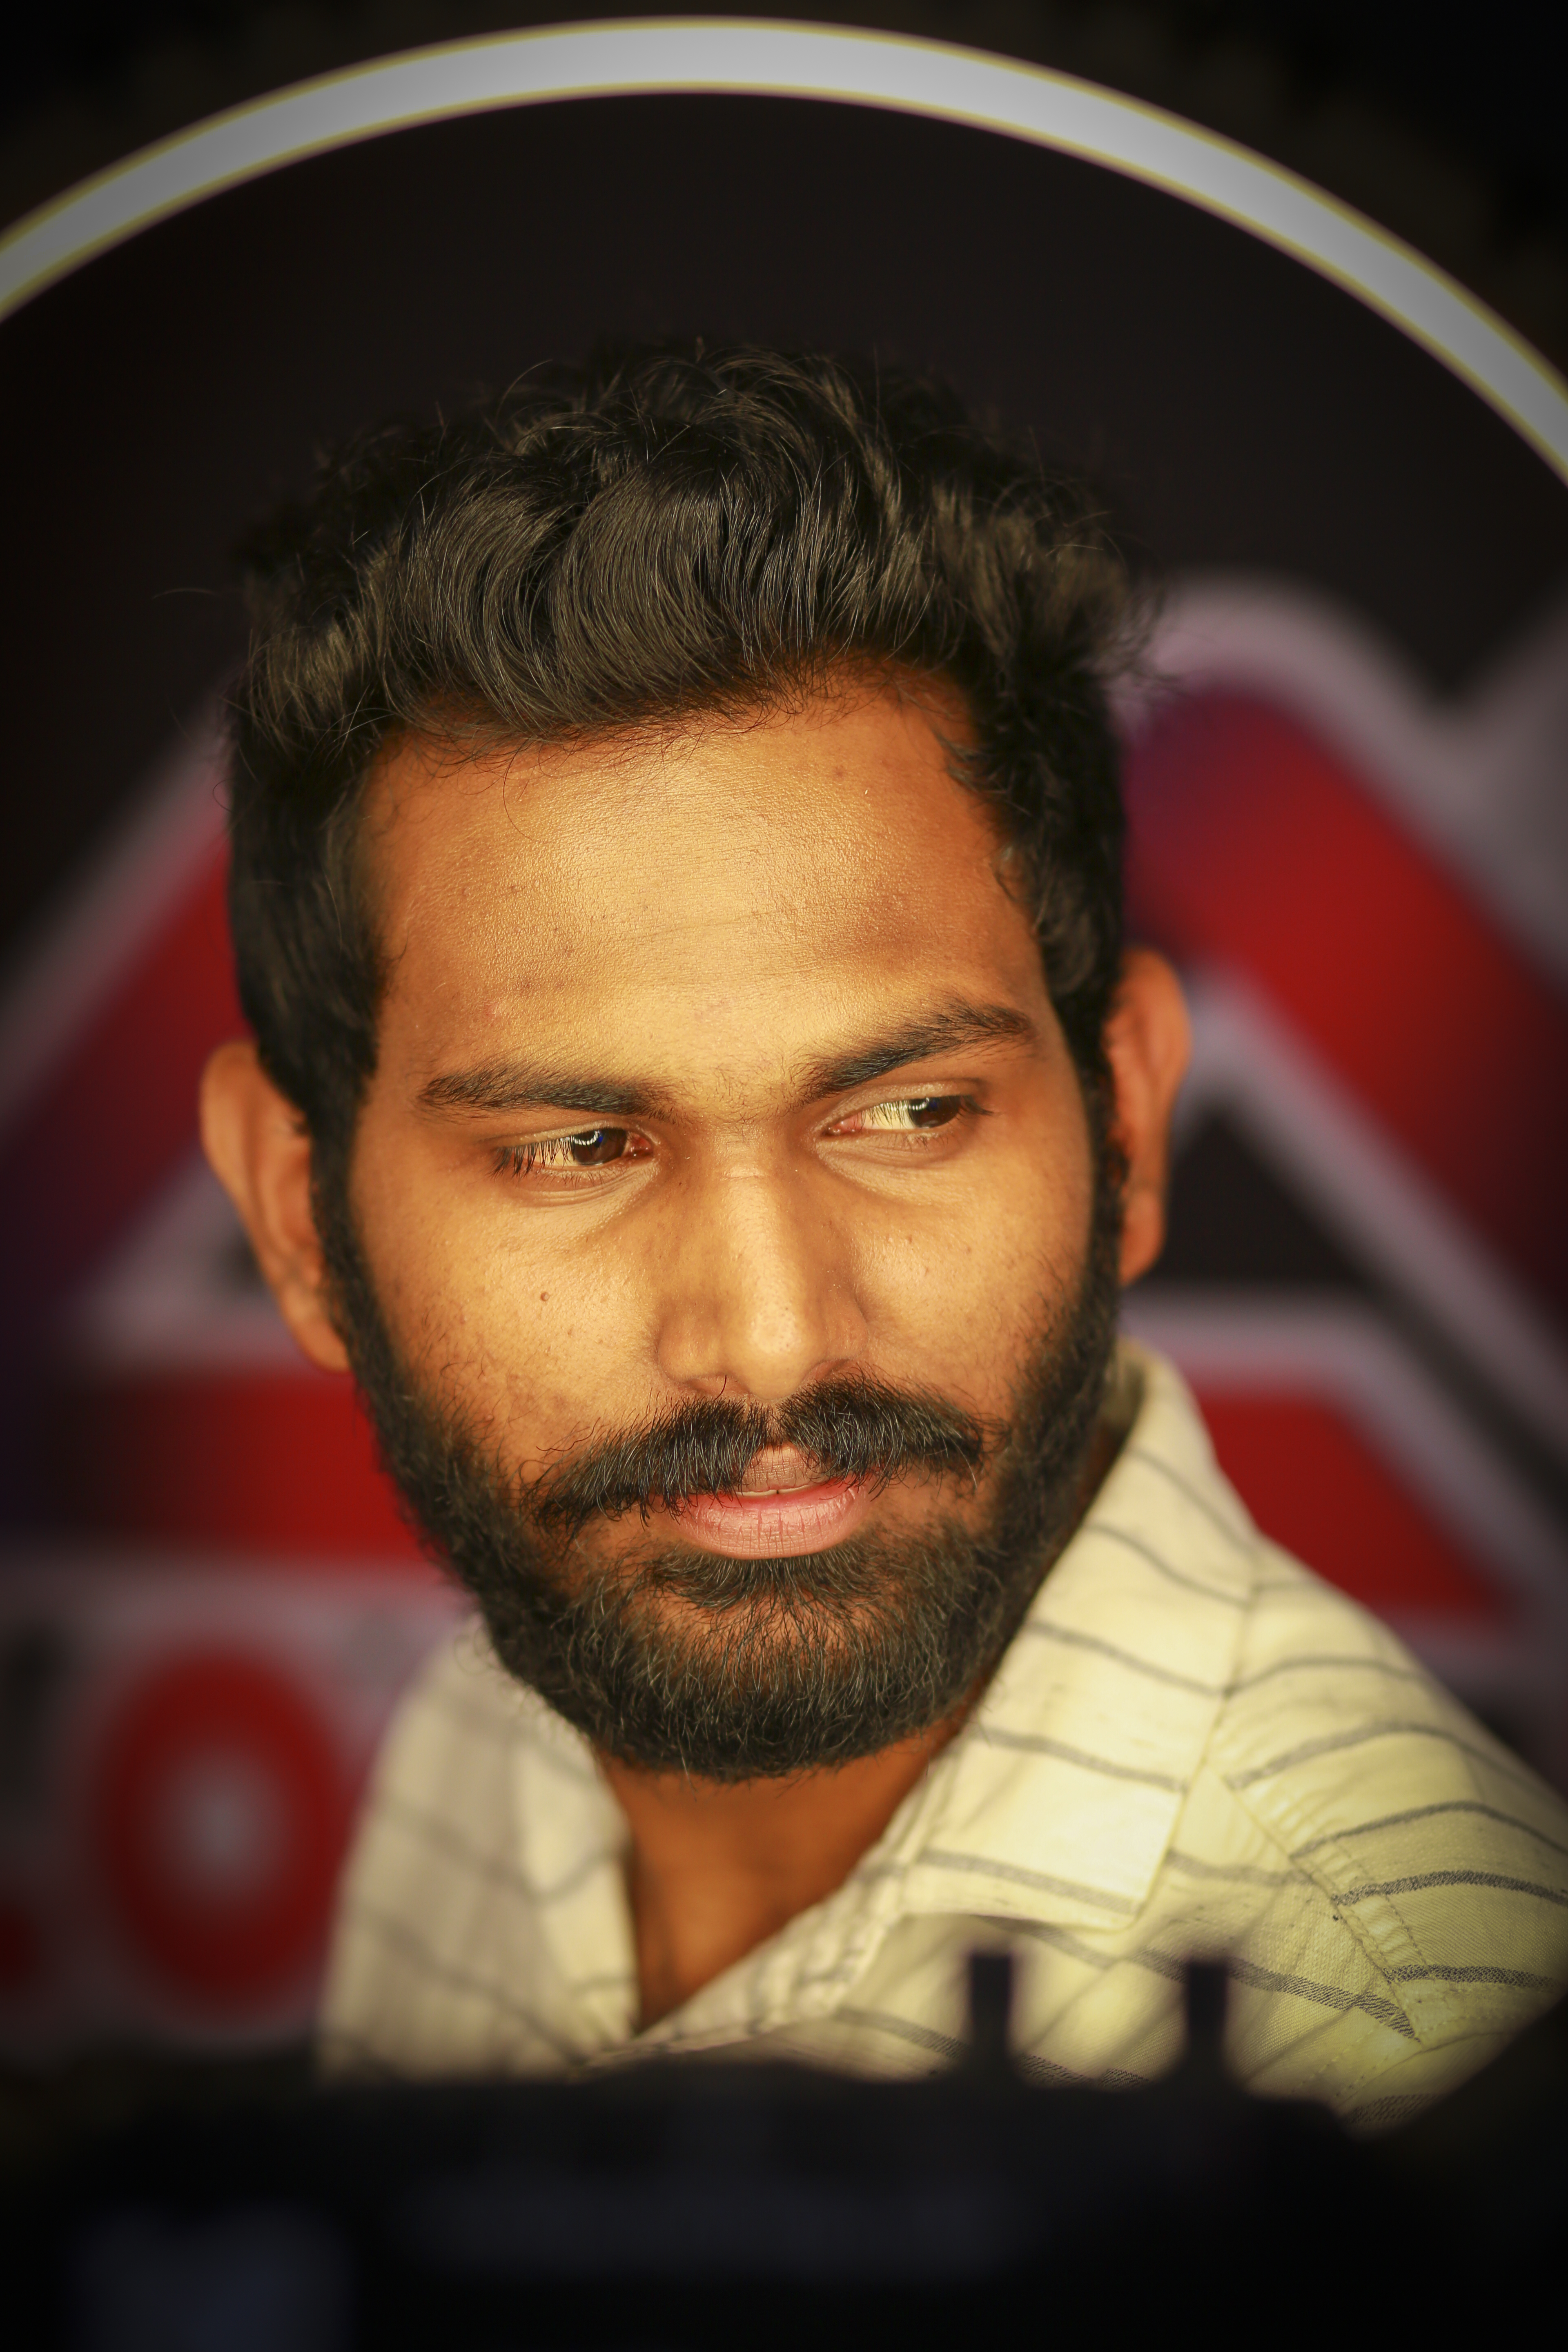
modeling, black, coloring, darkness, media, facial hair, face, hair, forehead, beard, moustache, chin, head, human, jaw, pleased